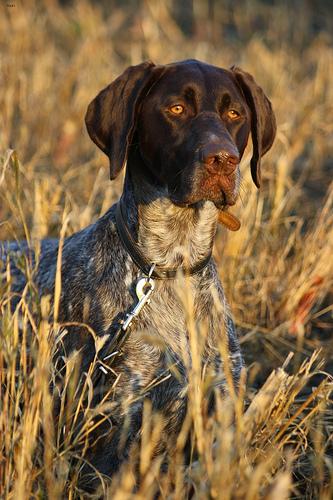
Breed: german shorthaired